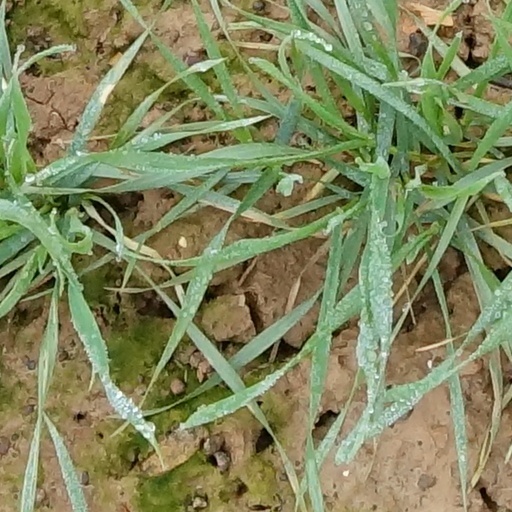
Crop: wheat